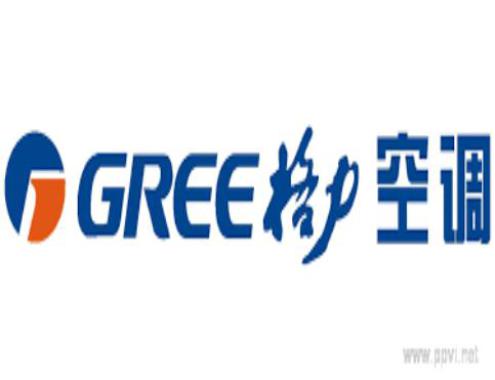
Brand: gree-1
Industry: Electronic